G. A. Natesan

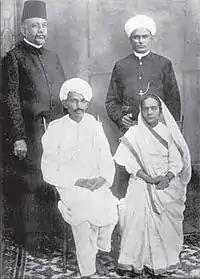
Gandhi and Kasturba, with Hasan (left) and G. A. Natesan (right), Madras (1915)

Natesan was involved with the Indian independence movement right from his early days. In 1900, he started "The Indian Review", a monthly publication in English. While covering mostly nationalistic themes, "The Indian Review" also included literary reviews, illustrations and sections on economy and agriculture. Natesan advertised on the front page that his publication was "devoted to the discussion of all topics of interest".